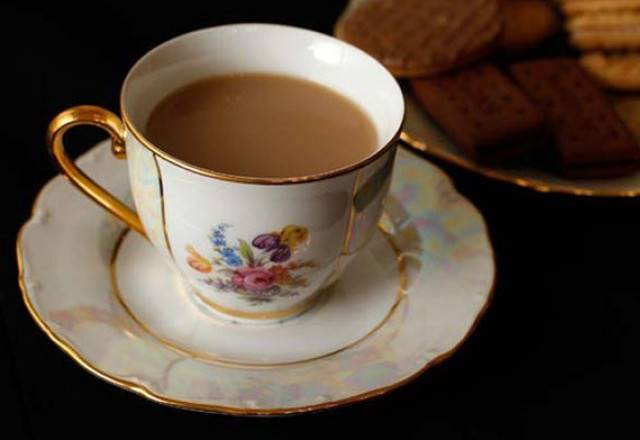
Dish: chai